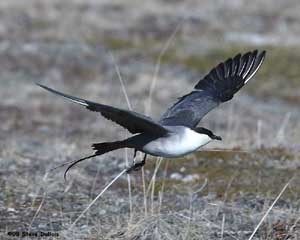
a bird with a small pointed bill, black crown, and full white breast leading to a tail with long feathers.
a white bird with long black wings and a small head
this bird is white and black in color with a curved black beak and black eye ring.
a medium size black bird with a white belly and throat, black wings, long tail, and black crown.
a large white bodied bird with black wings and a black head.
this bird has feathers that are black and has a white bellythe bird has long black wingbars, a white belly and a black crown.
a white bird with black wings and a black bill and crown.
this bird has wings that are black and has a white belly
this bird has wings that are black and has a white belly
Species: Long Tailed Jaeger